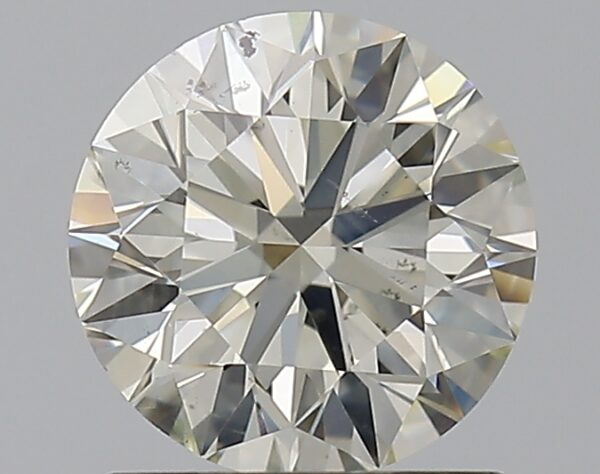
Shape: round
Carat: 1.02
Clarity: SI2
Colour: M
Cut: EX
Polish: EX
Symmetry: EX
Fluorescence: N
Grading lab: GIA
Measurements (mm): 6.38 x 6.43 x 4